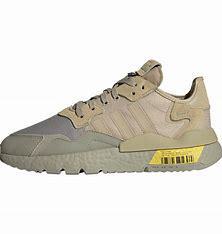
Brand: adidas
Model: originals Adidas Originals Nite Jogger